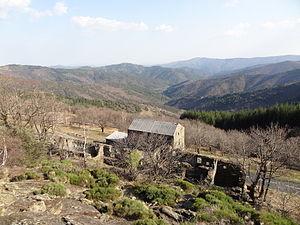
Relais de l'Espinas (Saint-Andéol de Clerguemort) - Route départementale 35 - vue sur le relais au premier plan, sur territoire de St-Andéol au second plan, la montagne du Mortissou au troisième plan
Saint-Andéol-de-Clerguemort est une ancienne commune française, située dans le département de la Lozère en région Occitanie, devenue le 1ᵉʳ janvier 2016 une commune déléguée au sein de la commune nouvelle de Ventalon-en-Cévennes.